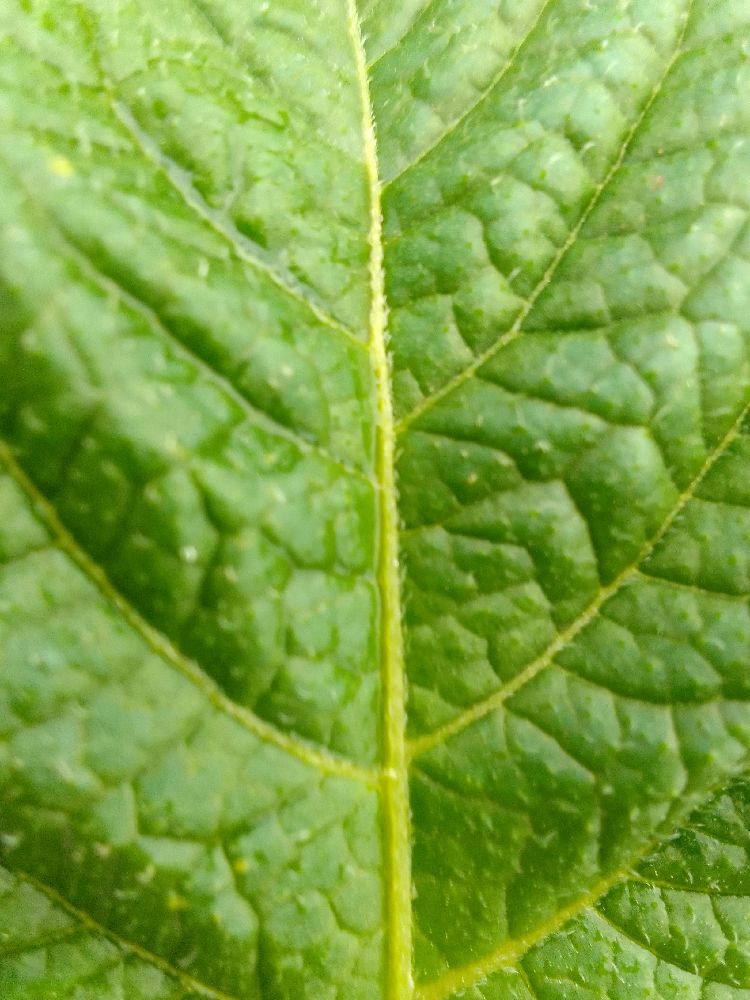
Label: Healthy